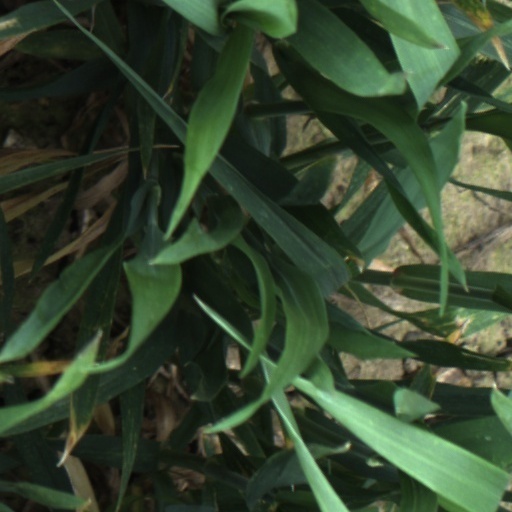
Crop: wheat